Project 112

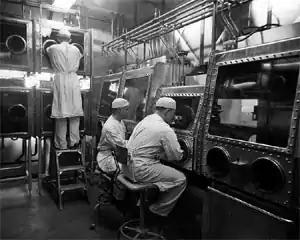
Class III cabinets at the U.S. Biological Warfare Laboratories, Camp Detrick, Maryland (Photo, 1940s)

Author Sheldon H. Harris researched the history of Japanese Biological warfare and the American cover-up extensively. Harris and other scholars found that U.S. intelligence authorities had seized the Japanese researchers' archive after the technical information was provided by Japan. The information was transferred in an arrangement that exchanged keeping the information a secret and not pursuing war crimes charges.